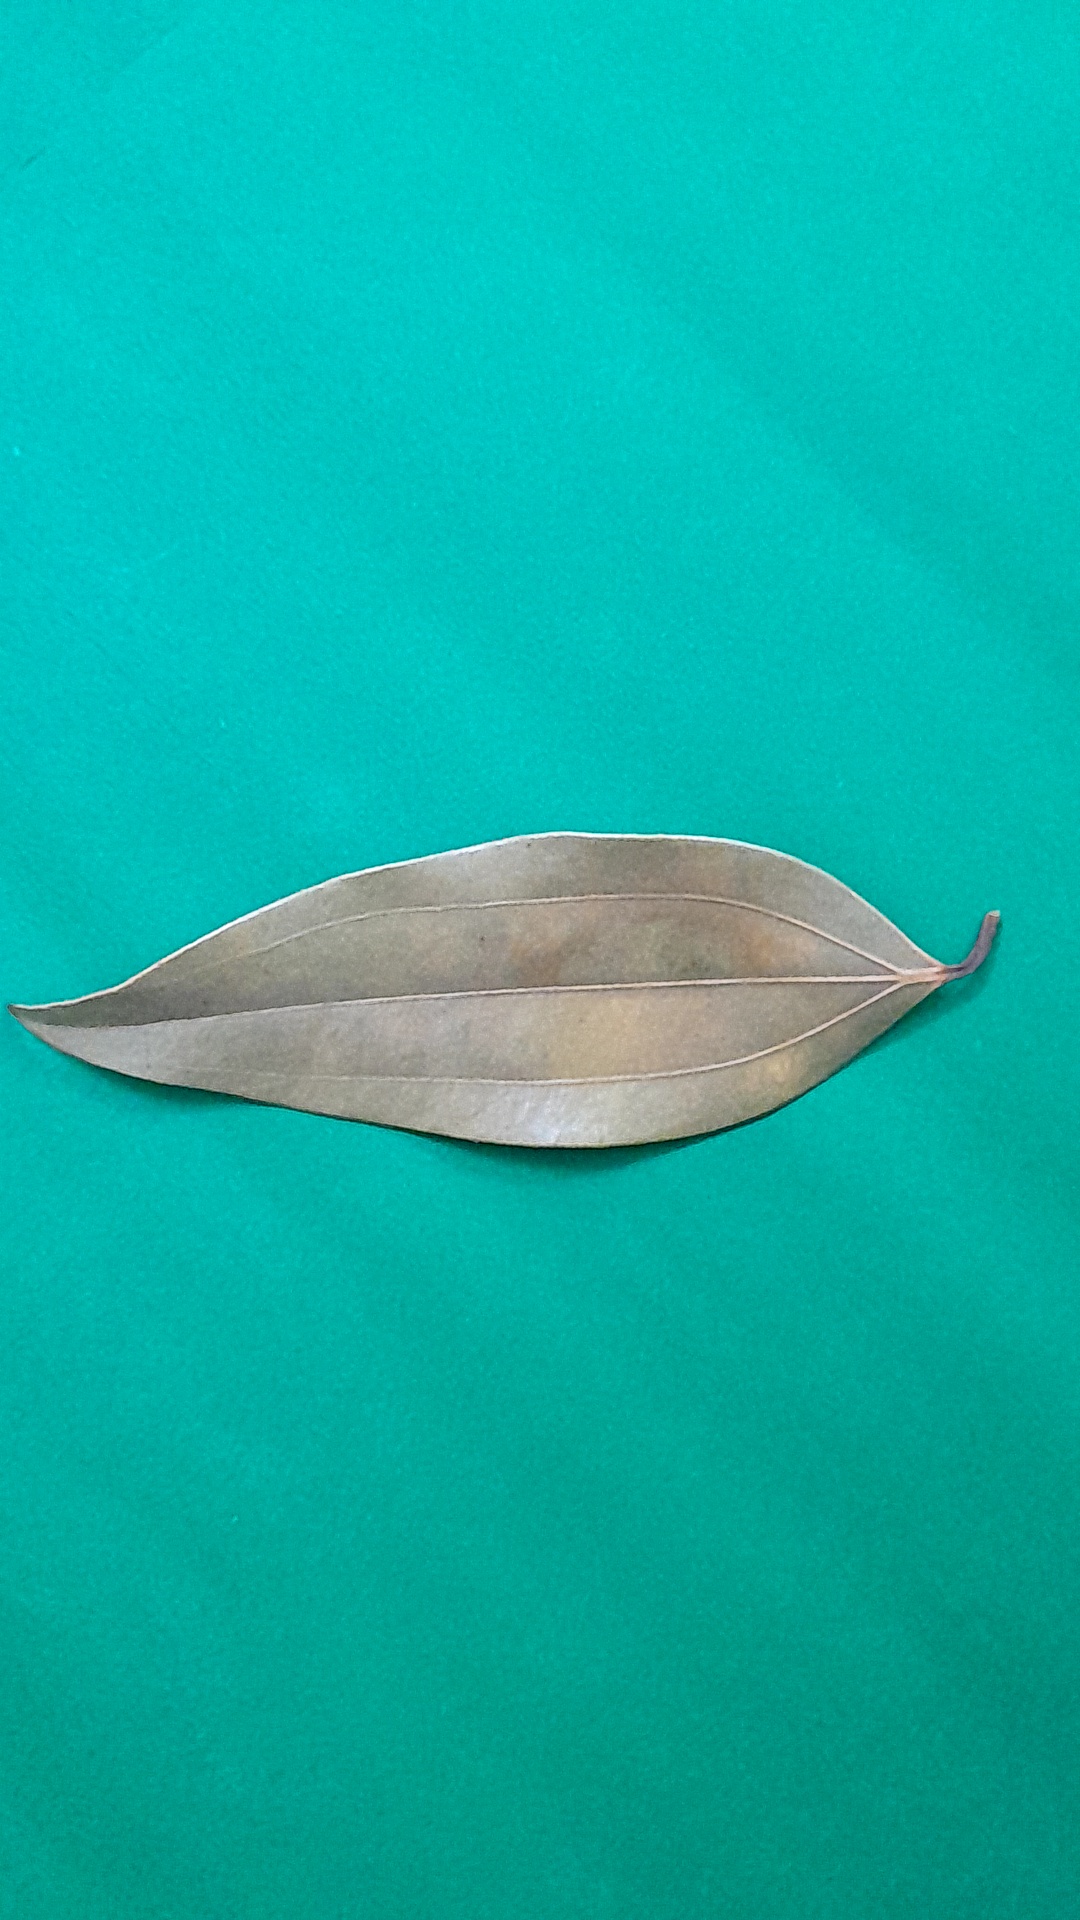
Label: Dry Leaf